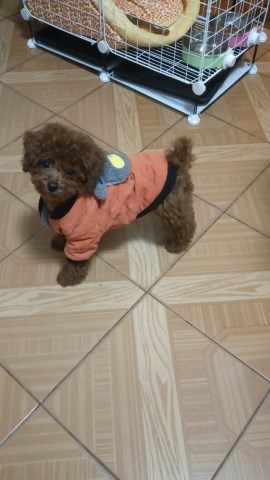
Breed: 2925-n000114-toy_poodle